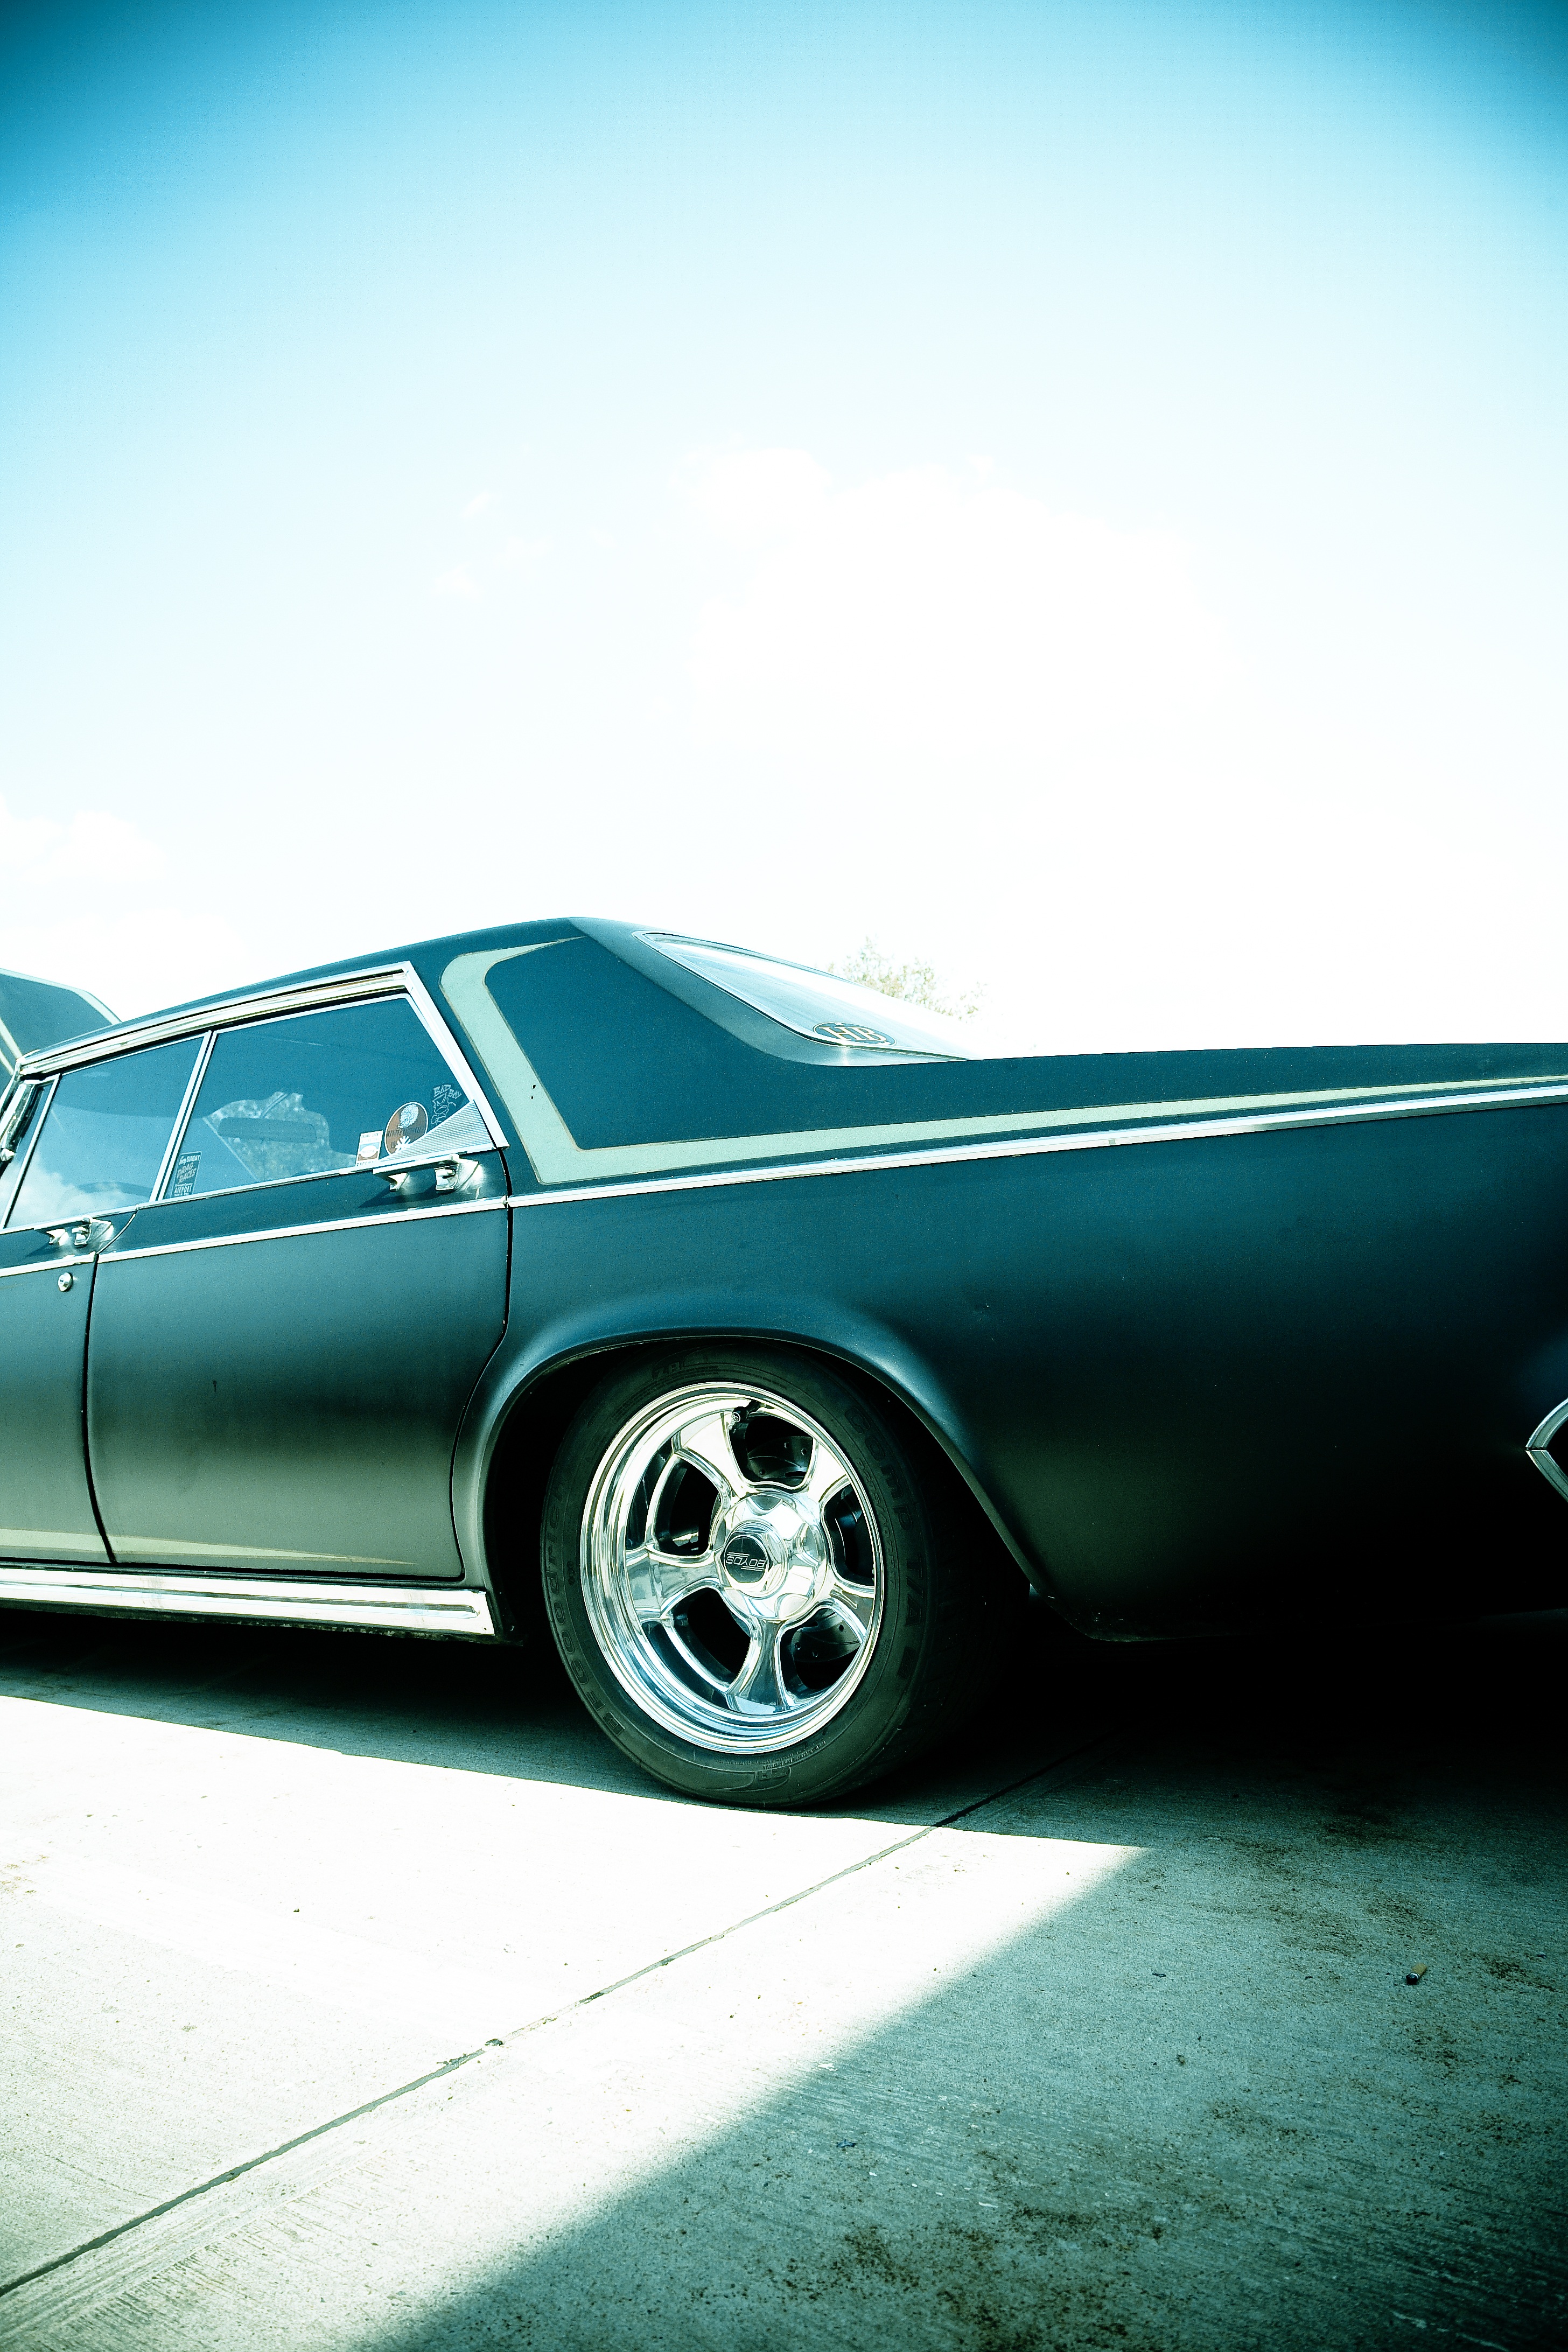
traffic, car, vintage, wheel, retro, vehicle, automotive, motor vehicle, muscle car, american, chrome, oldtimer, classic, v8, mobility, big block, land vehicle, car model v8, automobile make, automotive exterior, automotive design, luxury vehicle, full size car